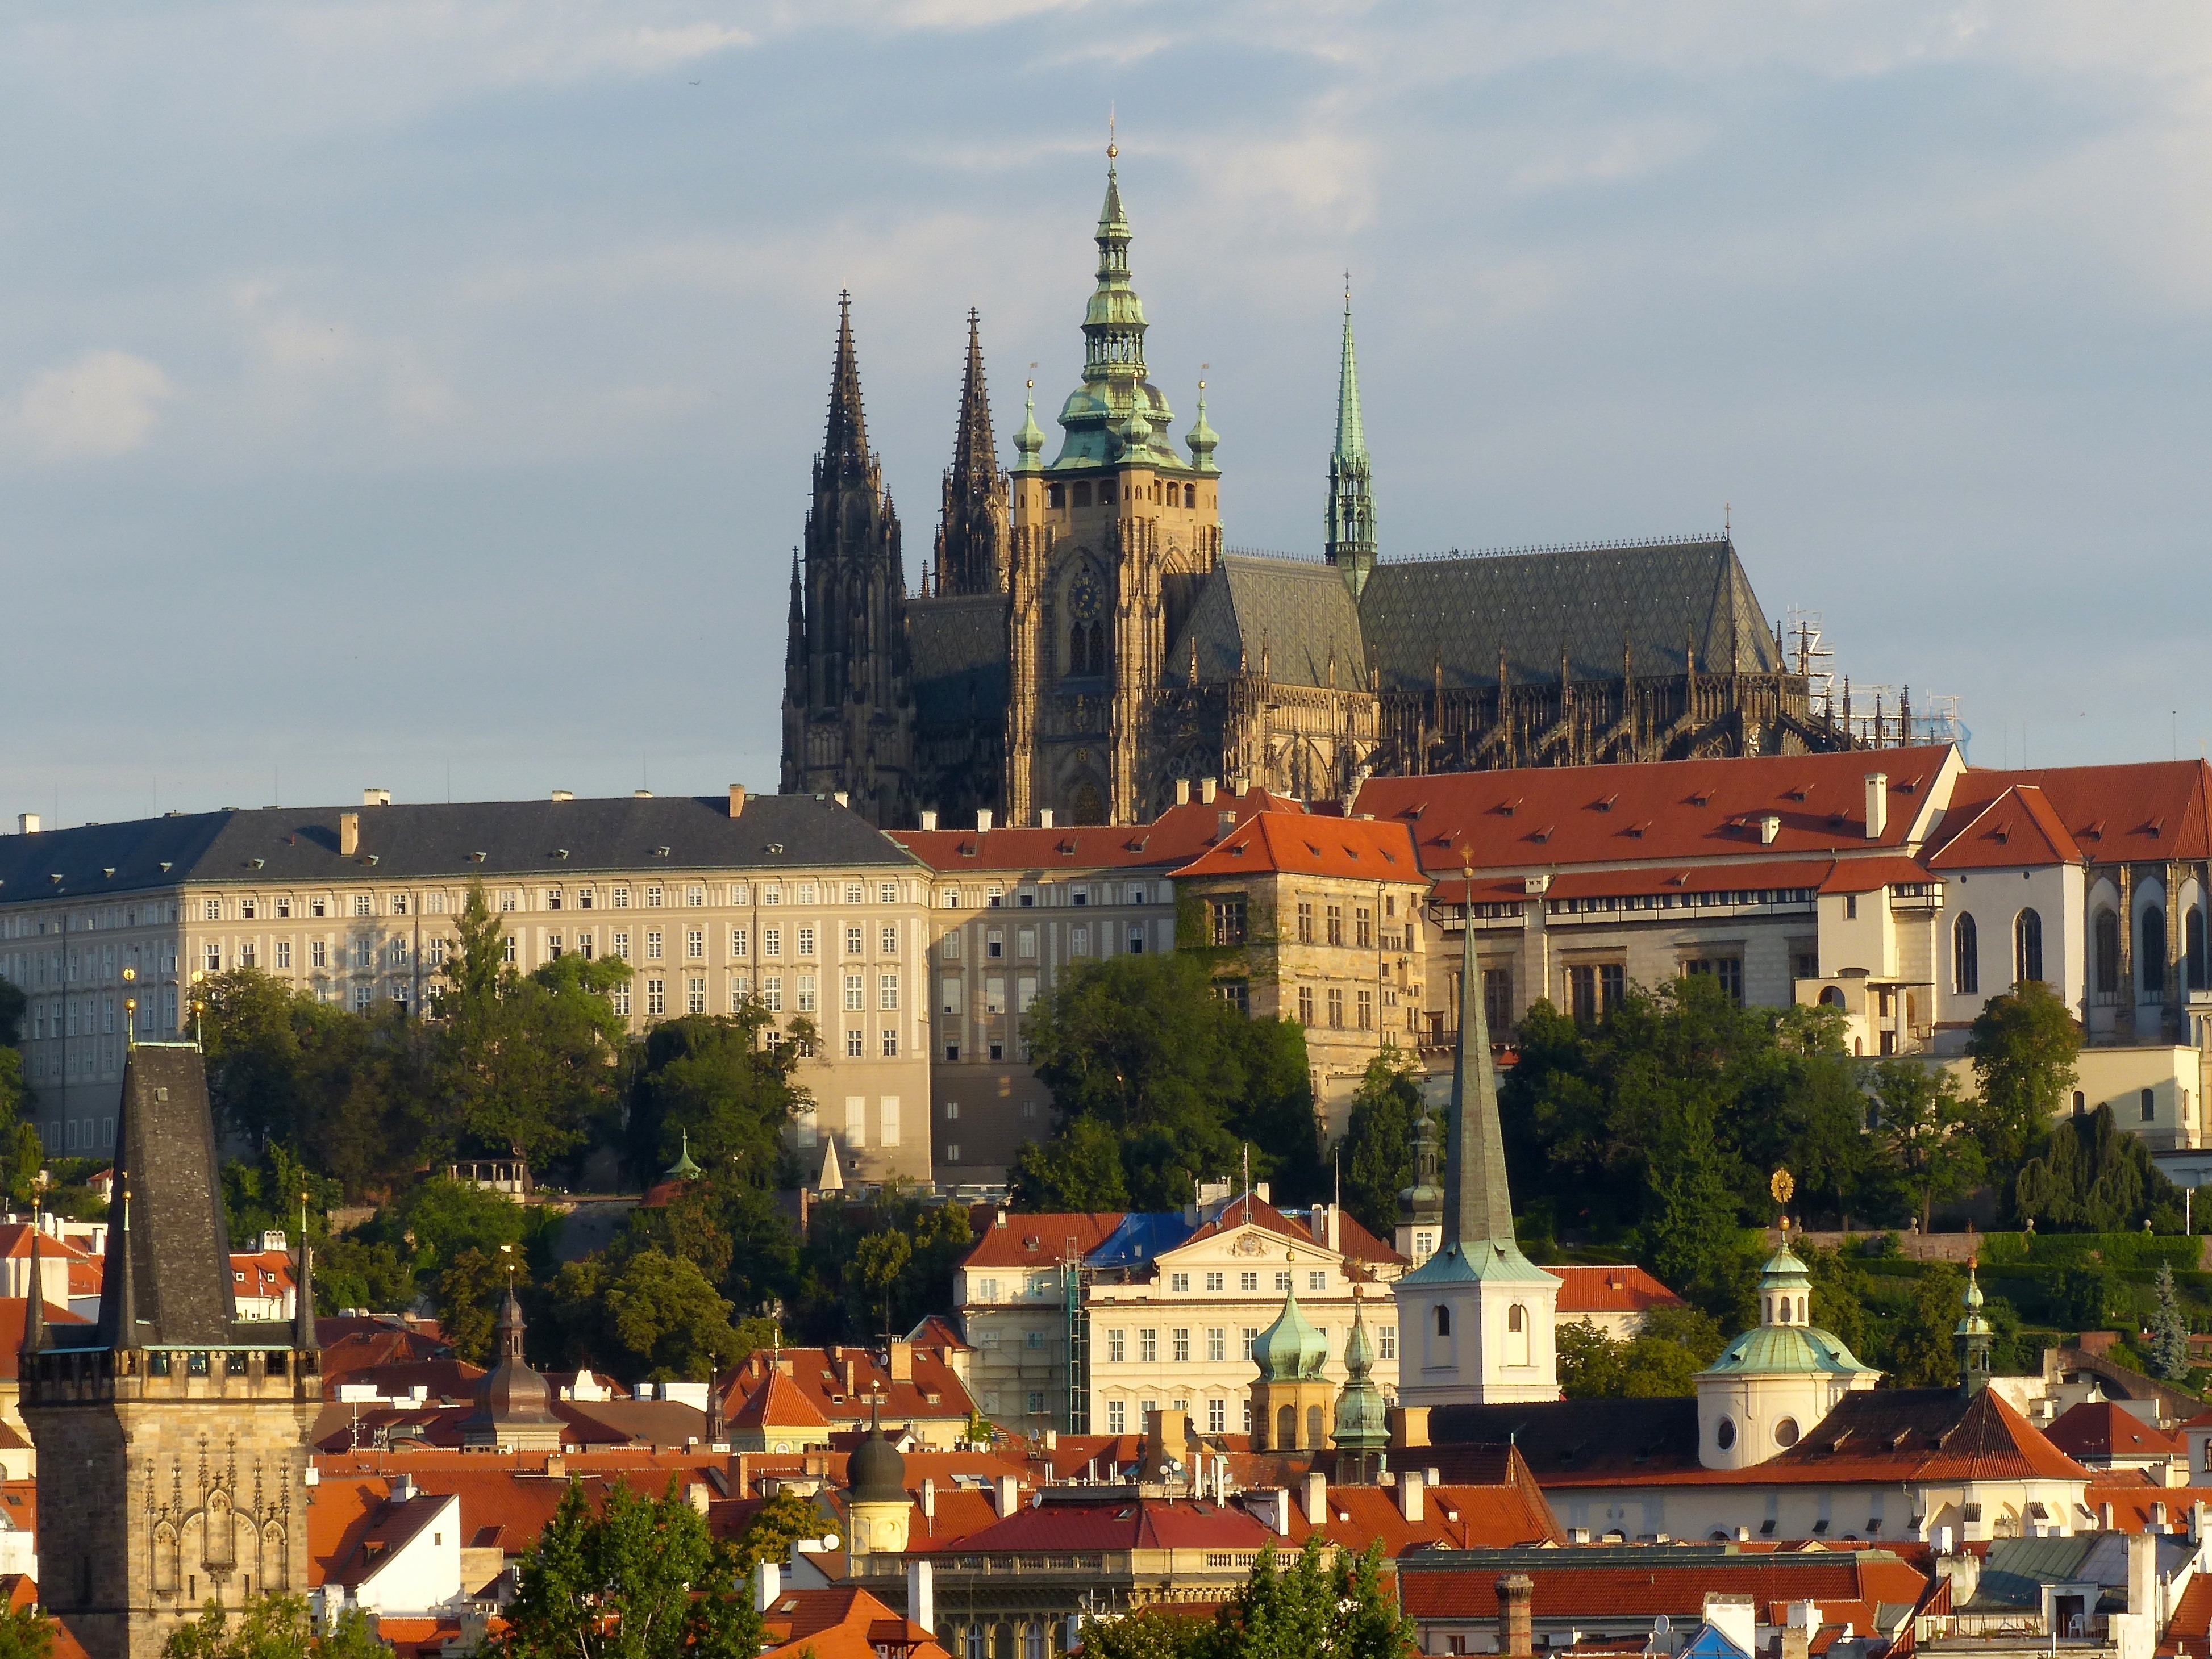
skyline, morning, town, building, palace, city, cityscape, downtown, travel, europe, plaza, castle, landmark, cathedral, prague, tourism, place of worship, town square, republic, hrad, czech, cesko, praha, rano, historic site, human settlement